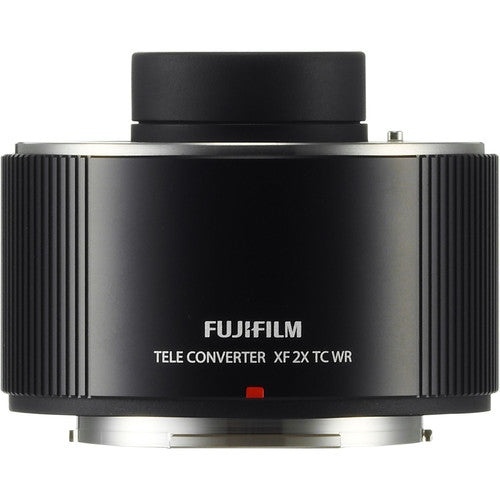
Fujifilm XF 2x TC WR Teleconverter
Fujifilm XF 2x TC WR Teleconverter Double the reach of your XF 50-140mm f/2.8 R LM OIS WR and XF 100-400mm f/4.5-5.6 R LM OIS WR lenses with the XF 2x TC WR Teleconverter from FUJIFILM . The X mount converter magnifies the image by 2x and retains full communication between the lens and body; enabling metering, autofocus, and image stabilization as well as the transmission of Exif data. Additionally, the teleconverter is designed to maintain the weather resistance of the entire Fujifilm system with a sealed construction that reduces the chances of dust, water, or even cold from affecting performance. It features an excellent optical design with a construction of 9 elements in 5 groups to maintain the optical performance of the original lens. Also, thanks to the unified design when mounted to a compatible lens, the teleconverter is weather and dust-resistant and operates at temperatures as low as -10 degrees. This makes it possible to be used with confidence outdoors when used with the weather and dust-resistant X-T1 and X-Pro2 camera bodies, and the XF 50-140mm f/2.8 R LM OIS WR and XF 100-400mm f/4.5-5.6 R LM OIS WR lenses. The construction of 9 elements in 5 groups maintains the optical performance of the original lens. High-image quality design that maintains the optical performance of the original lens By using the optimal image quality parameters for the overall characteristics of the original lens and 2x teleconverter, excellent imaging performance with great aberration suppression is still achieved Weather and dust-resistant and -10°C low-temperature operation Specifications: Lens Construction: 9 elements 5 groups Camera Mount: Fujifilm X Focal Length: 2x that of the original lens Maximum Aperture: 2 additional stop Minimum aperture: 2 additional stop Focus Range: Approx. same as that of the original lens Magnification: 2x that of the original lens Groups: 5 Format Compatibility: APS-C Autofocus: Yes, with compatible lenses with XF 50-140mm f/2.8 lens, phase- and contrast-detection AF is supported with XF 100-400mm f/4.5-5.6 lens, only contrast-detection AF is supported Elements: 9 Dimensions (DxL): 2.3“ / 58 mm x 1.2“ / 30.2 mm Weight: 170 Optical Design: 9 Elements in 5 Groups Magnification: 2x
Brand: Fujifilm
Category: Cameras & Optics > Camera & Optic Accessories > Camera Lens Accessories > Lens Converters